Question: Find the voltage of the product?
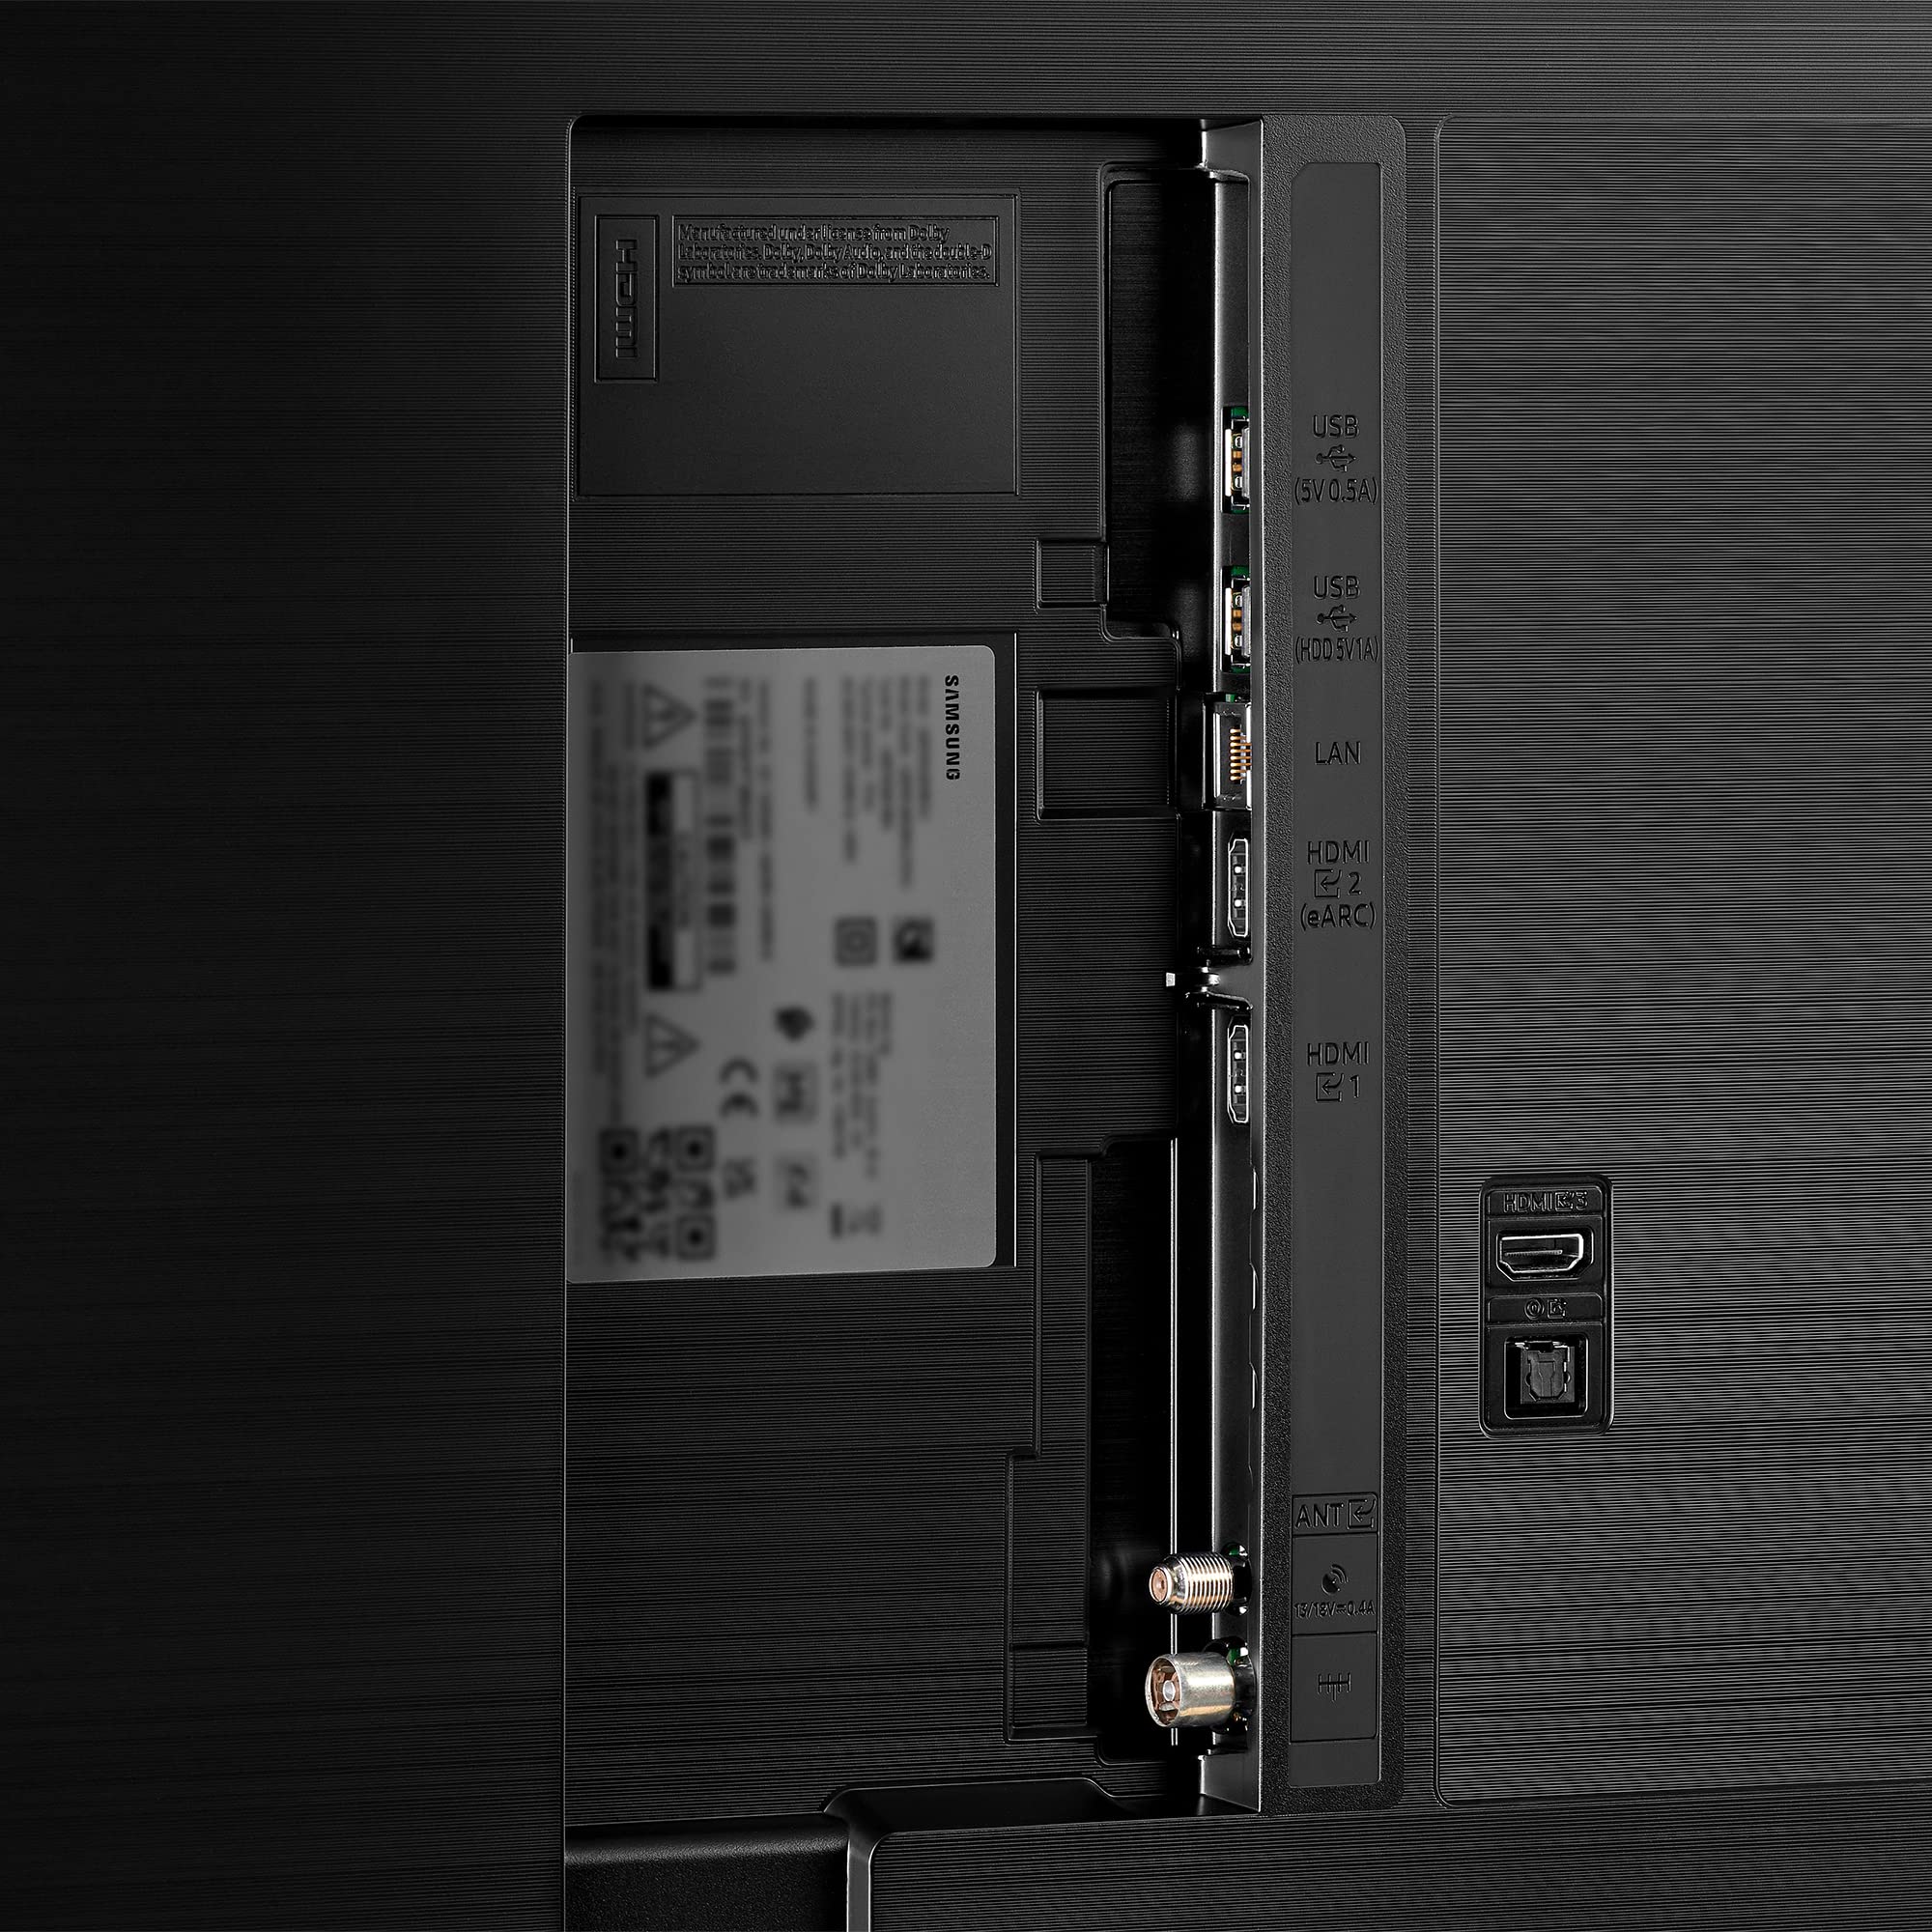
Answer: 5.0 volt